Riverside International Automotive Museum

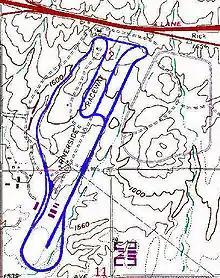
The 1969 to 1989 version of Riverside International Raceway

Riverside International Raceway: The Riverside International Raceway (RIR) operated from September 22, 1957 to July 2, 1989. For most of its life, the RIR was located in an unincorporated area of Riverside County, California, just outside the city limits of Riverside, and about from the current location of the museum. In 1984 the RIR property became part of the city of Moreno Valley, and five years later was razed to build a shopping mall and housing development. A large part of the museum's focus is on the history of the RIR, with many photos and mementos on display. The museum also provides background on the 1953 and 1954 "Orange Empire National Sports Car Races", a precursor to the RIR, that took place at March Air Force Base, which has since been renamed the March Joint Air Reserve Base.